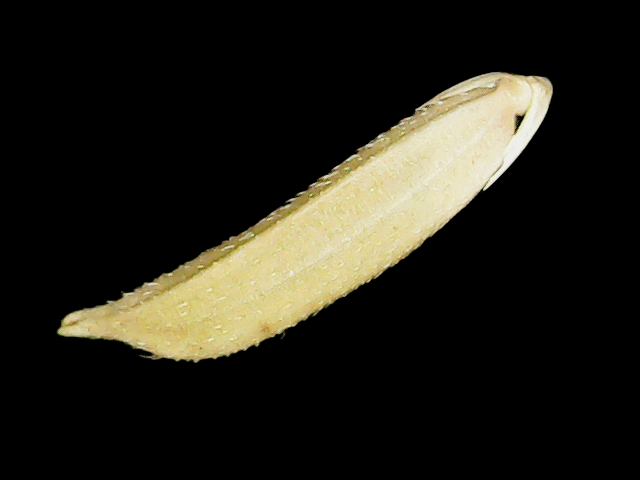
Rice variety: Binadhan25